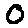
Label: 0